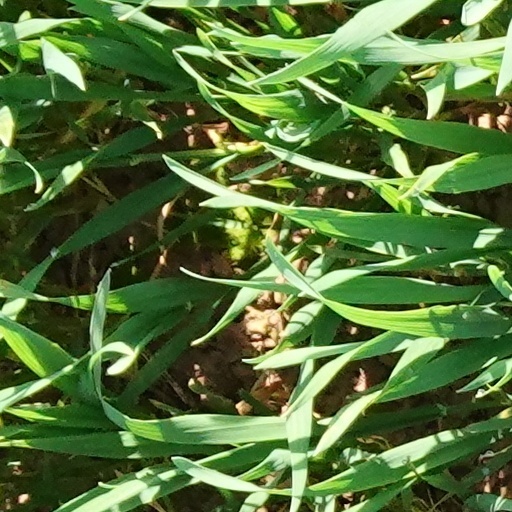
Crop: wheat